Battle of Shanghai

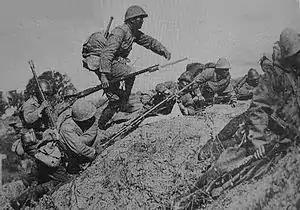
Japanese troops attacking near Dachang, October 26th

American correspondent Edgar Snow described the scenes of the battle while observing from the international zone, "It was as though Verdun had happened on the Seine, in full view of a Right Bank Paris that was neutral; as though a Gettysburg were fought in Harlem, while the rest of Manhattan remained a non-belligerent observer." An eyewitness at the battle stated that it was "no longer a war between armies, but between races. With mounting fury the two giants, like two men who have started a boxing match and who suddenly find themselves convulsed with hate, sprang at each other's throat in a tussle in which the only prize was death."